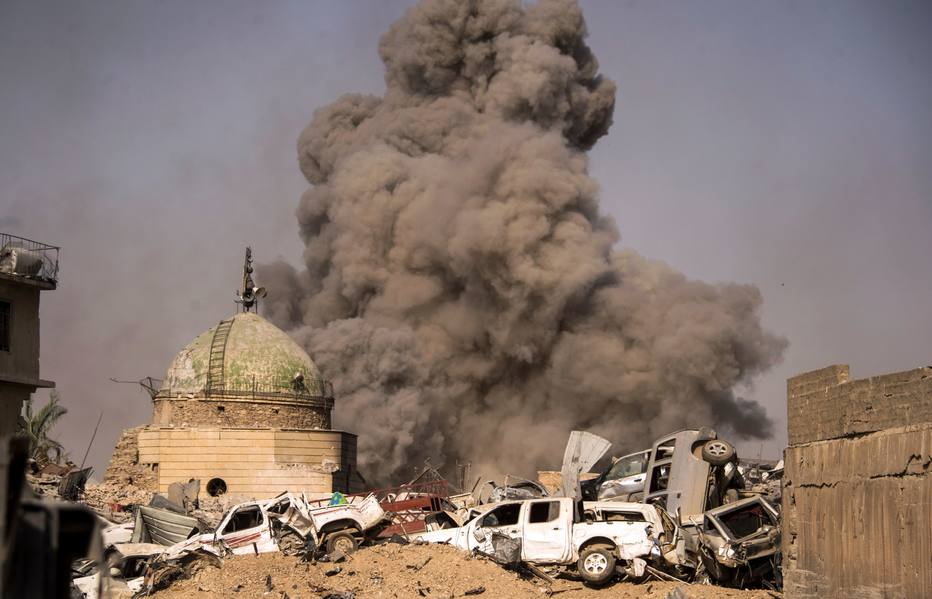
Fire: no
Smoke: yes